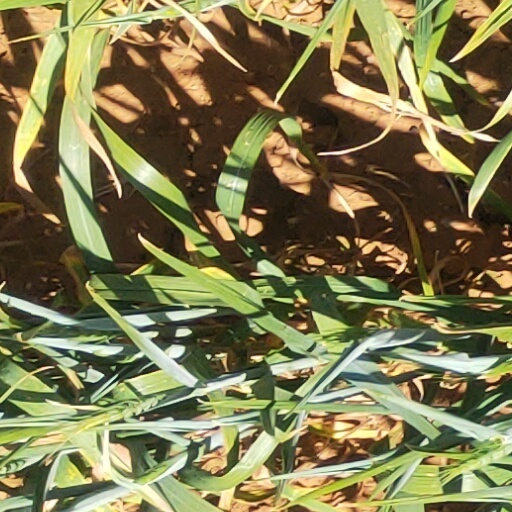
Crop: wheat